Trudier Harris

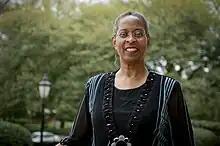
Harris in 2015

Trudier Harris (born February 27, 1948) is an American literary scholar, author, writing consultor, and educator. She is a Professor Emerita at the University of Alabama and held the position of J. Carlyle Sitterson Distinguished Professor at University of North Carolina at Chapel Hill. Harris is a member of the Wintergreen Women Writers Collective.